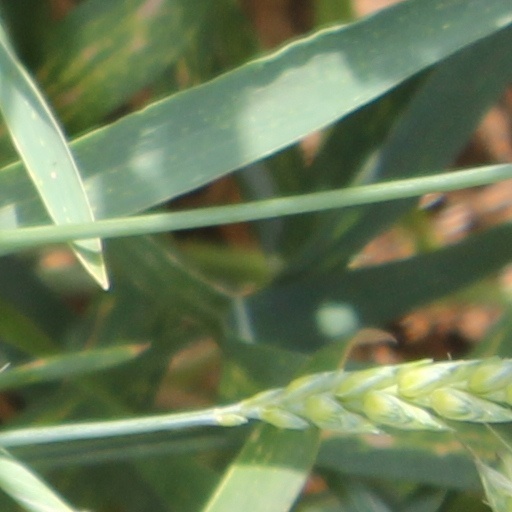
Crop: wheat